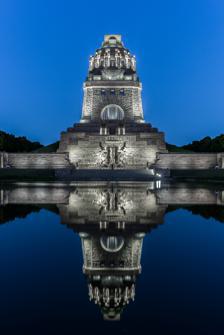
Building: Monument to the Battle of the Nations
Country: Germany
Year built: 1913
Monument in Leipzig, Germany Monument to the Battle of Nations Völkerschlachtdenkmal The monument at night in 2015 51°18′44″N 12°24′47″E / 51.31222°N 12.41306°E / 51.31222; 12.41306 Location Leipzig , Saxony , Germany Designer Bruno Schmitz Material Granite-faced concrete Length 80 metres (260 ft) Width 70 metres (230 ft) Height 91 metres (299 ft) Beginning date 18 October 1898 Opening date 18 October 1913 Dedicated to Battle of Leipzig The Monument to the Battle of the Nations ( German : Völkerschlachtdenkmal ) is a monument in Leipzig , Germany , to the 1813 Battle of Leipzig , also known as the Battle of the Nations. Paid for mostly by donations and the city of Leipzig, it was completed in 1913 for the 100th anniversary of the battle at a cost of six million goldmarks . The monument commemorates the defeat of Napoleon 's French army at Leipzig, a crucial step towards the end of hostilities in the War of the Sixth Coalition . The coalition armies of Russia , Prussia , Austria and Sweden were led by Tsar Alexander I of Russia and Karl Philipp, Prince of Schwarzenberg . There were Germans fighting on both sides, as Napoleon's troops also included conscripted Germans from the left bank of the Rhine annexed by France, as well as troops from his German allies of the Confederation of the Rhine . The structure is 91 metres (299 ft) tall. It contains over 500 steps to a viewing platform at the top, from which there are views across the city and environs.  The structure makes extensive use of concrete , and the facings are of granite . It is widely regarded as one of the best examples of Wilhelmine architecture. The monument is said to stand on the spot of some of the bloodiest fighting, from where Napoleon ordered the retreat of his army. It was also the scene of fighting in World War II, when Nazi forces in Leipzig made their last stand against U.S. troops. History The War of the Sixth Coalition and the Battle of Leipzig A painting by Russian A.I. Zauerweid , depicting the Battle of the Nations Following the French Revolution , France had waged a number of wars against its European neighbours. Napoleon Bonaparte had taken control of the country, first as Consul from 1799, and reigned as Emperor of the French under the title Napoleon I since 1804. Over the course of the hostilities, the Holy Roman Empire had ceased to exist following the abdication of Emperor Francis II , bowing to Napoleon's pressure, including the foundation of the Confederation of the Rhine from various former members of the Empire. The War of the Fifth Coalition in 1809 had ended with another defeat for the joint forces of the Austrian Empire , United Kingdom , Spain , and Portugal against the French and their German allies. Following Napoleon's unsuccessful invasion of Russia in 1812, Prussia joined the countries already at war with France to begin the War of the Sixth Coalition in March 1813. During the early part of the campaign, the allied forces against Napoleon suffered defeats at Großgörschen (2 May) and Bautzen (20–21 May), being driven back to the river Elbe . However, due to lack of training in his newly recruited soldiers, Napoleon was unable to take full advantage of his victories, allowing his enemies to regroup. Following a ceasefire , Austria rejoined the Coalition on 17 August. The French advantage in numbers was now reversed, with the Coalition forces counting 490,000 soldiers to Napoleon's 440,000. Between 16 and 19 October 1813, the Battle of the Nations outside Leipzig was the decisive one in the war, cementing the French defeat and temporarily ending Napoleon's rule. The Emperor was exiled to Elba in May 1814, but briefly returned to power the following year, before being permanently banished following his defeat at the Battle of Waterloo . The Battle of the Nations was fought between France and their German allies against a coalition of Russian, Austrian, Prussian, and Swedish forces. About half a million soldiers were involved and at the end of the battle, around 110,000 men had lost their lives, with many more dying in the days after in field hospitals in and around the city. The scope of the fighting was unprecedented. Remembrance of the Battle of the Nations between 1813 and 1871 A celebration with Emperor Francis I of Austria on the first anniversary of the Battle of Leipzig at the Prater in Vienna on 18 October 1814. Events such as this took place in all of Germany on that day. In the immediate aftermath, both the Battle of Leipzig as well as the Wars of Liberation ( Befreiungskriege ), as they became known in Germany, soon established a controversial and divided culture of remembrance. For liberal thinkers and young, educated students, many of whom had fought in the wars, they resembled a starting point for a potential German unification into a national state. This sentiment was embodied in the mythologization of the Freikorps and Landwehr regiments, volunteer fighters against the French rule. On the other side, the monarchs of the German states as well as conservatives highlighted the role the princes had played in the struggle against Napoleon, seeing a growing desire for a German national state as an attack on their royal and noble positions. Ernst Moritz Arndt , a leading liberal and nationalistic writer, called for a commemoration of the battle throughout Germany. He pronounced that the anniversary on 19 October should be marked by festivities with "burning fires, festive 'folk' clothing, oak wreaths, and the ringing of bells". The first anniversary of the battle consequently was marked by celebrations across the German countries, including bonfires. However, in some territories such as Baden and Württemberg , such celebrations were prohibited, while in the Kingdom of Hanover , they were incorporated into the festivities around George III 's jubilee on 23 October. In Berlin , the capital of the Kingdom of Prussia , the main celebration was organised by the Turner movement, gymnastic clubs led by nationalist Friedrich Ludwig Jahn . Taking place at the Hasenheide , a park outside Berlin, the event was attended by several tens of thousands of people. Similar celebrations were held the following years. These included the Wartburg Festival in 1817, a nationalistic event commemorating both Martin Luther 's stay at the Wartburg as well as the Battle of Leipzig. However, following the Carlsbad Decrees of 1819 both the Burschenschaften , the nationalistic student groups, as well as the Turners , were outlawed, and commemoration of the Battle of Leipzig subsided over the following years. In the 1840s, the "Association for the Celebration of October 19" was established in Leipzig, partly reviving the remembrance of the event, however, only the anniversaries in 1838 and 1863 were "forcefully expressed". In 1863, for the battle's 50th anniversary, the city of Leipzig put up large festivities, inviting representatives from 200 German cities and several hundred veterans. The celebrations included nationalistic songs and the reading of poems, with between 25,000 and 30,000 people in attendance. First proposals for a monument at the site of the battle Historian and writer Ernst Moritz Arndt was the first to propose a large monument on the site of the Battle of Leipzig . Shortly after the Battle of Leipzig, Arndt called for a monument to be built at the site. In a pamphlet entitled " Ein Wort über die Feier der Leipziger Schlacht " ("A Word on the Celebration of the Battle of Leipzig"), he demanded that it "has to be constructed in such a way that it can be seen from all the streets around from which the allied armies moved to the bloody decisive battle. If it is to be seen, it has to be large and splendid – like a collosus, a pyramid, a Cologne Cathedral ". His plans included a 60 m (200 ft) high mound surrounded by oak groves, with a large cross on top. However, lack of political will prevented such a monument of being built at the time. Arndt, together with the painter Caspar David Friedrich , worked on a monument for Gerhard von Scharnhorst , who had died from injuries sustained in the Battle of Großgörschen, but received no support from state officials. In a letter to Arndt, Friedrich lamented in March 1814: "I am not at all surprised, that no memorials are being erected, neither to mark the great cause of the Volk , nor to the manganimous deeds of great German men. As long as we remain man-servants to the princes, nothing of this sort will happen." Other people came forward with plans for a large memorial as well, including Karl Sieveking and August von Kotzebue , the latter of whom suggested a 31 m (102 ft) tall Roman column with an Iron Cross on top, symbolising the victory of Germany against France, the "modern Rome". The architect Friedrich Weinbrenner proposed a fortress to be built outside Leipzig, at the top of which a pyramid was to be placed, with the quadriga that Napoleon had taken from the Brandenburg Gate in Berlin situated on it. On the other side of the political spectrum, the nobleman Adolph von Seckendorff put forward the plan for a simple monument to the Saxon government, which would bear an inscription reading "To the liberation of a strong land, Alexander , Franz , and Friedrich Wilhelm ", honouring the three monarchs who led the fight against Napoleon. While none of the proposals for Leipzig gained any support, a monument for the Wars of Liberation was erected in Berlin in 1821. Designed by Karl Friedrich Schinkel , it was a miniature of a gothic church tower situated on top of the Kreuzberg , bearing the names of twelve battles fought against the French. Its inscription, "From the king to the people who, at his call, nobly sacrificed their blood and chattels to the Fatherland", highlighted the role of the monarch over that of the people. The cornerstone, laid down in 1863, in a drawing from around 1880 On the first anniversary of the battle, in 1814, a 18 m (59 ft) tall wooden cross was placed as a monument on the village green close to the burned out church in Probstheida. Attached to it was a collection box for donations in order to rebuild the church. Originally envisioned by both the citizens of Leipzig as well as the Russian military command as the place for annual celebration of the battle, the cross was removed by the winter of the same year, following the division of the Kingdom of Saxony at the Congress of Vienna . In 1817, a monument to Józef Poniatowski , a Marshal of the French Empire who had died in the battle, was placed by his sister and Polish veterans near the battle site. After the establishment of the "Association for the Celebration of October 19", more small monuments started to be built. The family of Karl Philipp, Prince of Schwarzenberg also placed a monument in his honour at the site, in 1838. In 1843, a sandstone monument was erected at "Napoleon Hill", where the Emperor had supposedly watched the battle. Two years later, the local government of Leipzig established another monument, commemorating the entrance of the victorious forces into the city. Until 1863, seven memorial stones were also placed to mark decisive points of the battle, which still remain to this day. In the same year, on the 50th anniversary of the Battle of Leipzig, city officials also funded the restoration of the monument they had erected in 1845. During the same festivities, a cornerstone for a future grand monument was placed by Leipig's mayor Karl Wilhelm Otto Koch, and 23 cities from all around Germany, including Vienna , Hanover , and Dresden , pledged money for its construction. A competition for the design of a bigger monument was also started for the anniversary, without success. However, the Unification of Germany and the subsequent foundation of the German Empire temporarily halted plans for a monument, since public conscience turned towards the more recent military victories. The commemoration of the Battle of Leipzig as a decisive one in German history was replaced by the Battle of Sedan and the city of Leipzig erected a monument to the German unification in its centre in 1888. Steffen Poser, head of the Museum of the Monument for the Battle of the Nations, wrote: "[T]he foundation of the German Empire deprived the monument project of what had been its basis for legitimacy so far—namely, the desire for German unification, the leitmotif , which had been missing at the time." Construction The monument under construction in 1912 In 1894, Clemens Thieme ( de ), a member of the Verein für die Geschichte Leipzigs (Association for the History of Leipzig) learned during a meeting of the association about the past plans to build a monument. Interested in resuming the project, Thieme, who was also a member of the Apollo masonic lodge and represented the National Liberal Party in Leipzig's city parliament, proposed the project during a meeting and gained the support of his fellow masons. Later that same year, he founded the Deutsche Patriotenbund (Association of German Patriots) which raised, by means of donations and a lottery, the funds necessary to construct the monument for the 100th anniversary. The projected cost was set at ℳ 6,000,000 (€32,904,393 in 2025). The following year, the city of Leipzig donated a 40,000-square-metre (9.9-acre) site for the construction. A first competition to find an architectural design was started in August 1895, with prizes for the best handed out. During the first round, only 32 design were handed in, with first prize going to Karl Doflein from Berlin. However, the Patriotenbund was unhappy with the results on the grounds that they were not innovative enough and none was eventually chosen for the monument. In the second round of the competition, which started in August 1896, participation was much larger, with 71 drafts submitted. The jury met to discuss on 21 and 22 December of the same year, with first prize this time going to Wilhelm Kreis . Bruno Schmitz , an architect from Berlin who had earlier designed both the Kyffhäuser Monument in Thuringia as well as the Deutsches Eck in Koblenz , won fourth prize with a design of a round tower with a dome on top. The Patriotic Association was again not convinced of the winning design and contemplated a third round, but in order not to lose more time, eventually decided to give the commission to Schmitz, who was the most well-respected German architect of the time. While Schmitz was the principal architect, Thieme took great influence on the design, leading to the monument having a distinctive character from Schmitz' earlier work. Schmitz delivered a new design in June 1897, which resembled the final result. This was approved by the Patriotic Association on 18 October 1897 and then presented to Emperor Wilhelm II for approval. In August, the design was presented during the Große Berliner Kunstausstellung in August 1898, where it won a prize. Several more design changes, especially to the top of the building, were made in the followings years. A ground-breaking ceremony was held prior to the start of construction on 18 October 1898, the 85th anniversary of the battle. A total of 82,000 cubic metres (107,000 cu yd) of earth were moved in the following two years until suitable subsoil for the foundation was found. Construction then commenced in mid-September 1900, at which time the original cornerstone from 1863 was moved to the new location. The foundation slab, 70 m (77 yd) times 80 m (87 yd) in area and 2 m (2.2 yd) thick, was constructed from concrete , as was a total of about 90 per cent of the entire monument. Concrete, a relatively new material at the time, was used for the first time in such a large structure. Proponents in expert literature argued for an iron construction as granting more stability, but the factors of cost and higher creative freedom ultimately led to the use of concrete. Work on the foundations alone took five years. In total, 26,500 granite blocks and 120,000 cubic metres (160,000 cu yd) of concrete were used for the entire structure. Due to the use of state-of-the-art machineries, such as traction engines, lifts, a concrete mixer, and a cable railway for transporting gravel, construction was finished on schedule, in time for the 100th anniversary of the battle in 1913. The financing, which had originally been thought to rely solely on donations and a lottery, ran out, leading the city of Leipzig to subsidise the remaining costs. The keystone was laid on 13 May 1912 by Thieme. Final works were done over the remaining year, including a late decision to add glass windows around the Ruhmeshalle to safeguard it from the weather. On the 18th of October 1913 the Völkerschlachtdenkmal was inaugurated in the presence of about 100,000 people including the Emperor, and all the reigning sovereign rulers of the German states. At the time of completion, it was the tallest monument in Europe. Design of the Monument Style Outside view of the front of the monument (2014) Schmitz constructed the monument over an artificial hill and selected a pyramidal shape for a clear view of the surroundings. The base is 124 metres (407 ft) square. The main structure, at 91 metres (299 ft), is as of 2013 still the tallest monument in Europe. Poser places the monument in a line of tradition of similar national monuments of the 19th century. The design deviates consciously from the style of the Wilhelmine period of the time, as the architects attempted to develop a distinctly German style in architecture and sculpture. A "multitude of symbols and metaphors", as Poser writes, "makes a clear characterisation of the Monument difficult even today." Many of the sculptures reflect the masonic ideas of the members of the Patriotenbund , aimed at introducing them to the general public through the monument. Unlike many monuments and buildings of the era, the monument lacks classicist style elements, instead borrowing from the architecture of ancient Mesopotamia and Egypt . Thieme, who made frequent adjustments to Schmitz's design, most often under the premise of cutting costs, worked together with the Art Nouveau sculptors Christian Behrens and his apprentice Franz Metzner . Following Behrens' death in 1905, Metzner completed the work, mainly on the sculptures on the inside and top of the monument. When Behrens died, the sculpture of Archangel Saint Michael , the relief of the battle scene and the heads of Emperor Frederick I , better known as Barbarossa , had been completed and delivered to the building site in 1904. Description of the Monument Exterior of the structure At the front side of the monument, a 19 m (21 yd) high and 60 m (66 yd) wide relief depicts a battle scene. The centre piece of the relief is a sculpture of the Archangel Saint Michael, symbolising the personification of God's support for the German soldiers. Above Michael, an engraving reads " Gott mit uns " ["God with us"]. To either side of the archangel, furies carry the firebrand of war, while two eagles symbolise the "newly won freedom". On both sides of the relief, lateral staircases with 136 steps lead to the second story and the entrance of the crypt. The staircases are decorated with large heads of Frederick I, reminding of the myth of a sleeping emperor and "as expressions of the people's hopes for better times". At the top of the monument, of the outside of the dome roof, stand twelve warrior statues, each composed of 47 granite blocks and 13 m (14 yd) tall, meant to remind of the Germans' will to defend themselves. In the inaugural text about the monument, these statues were described as "guardians of freedom and pillars of justice". Archangel Michael Detail of a horse on the left side of the front relief View of the relief from the right side, with Gott mit uns inscription visible One of the heads of Barbarossa next to the staircases View of the guardian statues on the outside of the dome Close-up of the statues On the inside In the circle-shaped crypt on the first floor, sixteen statues of warriors ( Totenwächter ) are present, symbolically standing guard, two each in front of a total of eight 6 m (6.6 yd) high death masks. The crypt was meant as a symbolic tomb for the fallen soldiers of the battle. In the Ruhmeshalle (Hall of Fame) on the second floor, four large sculptures are placed facing each other, each meant to  symbolise an alleged virtue of the German people (bravery, strength of faith, people's strength, and sacrifice). Each of these sculptures is 9.5 m (10.4 yd) tall. Towering above the crypt is a 68 m (74 yd) high dome. Leading towards it, pillared windows are decorated with 96 smaller sculptures representing the suffering in war. The dome itself is filled with "324 almost life-sized equestrian statues representing the homecoming of the victors". The dome, 29 m (32 yd) in diameter, creates unusual acoustics which allow for concerts to take place within the inner hall. From the crypt, 364 steps lead visitors to the observation platform on top of the monument. View from inside the crypt with the guarding warriors and death masks visible Detailed view of guarding warriors next to a death mask Picture of the sculpture representing "People's strength" in the Ruhmeshalle Detail of the sculpture representing "Strength of faith" Dome of the memorial Details of the horse statues on the inside of the dome Surroundings View of the monument and the adjacent reflecting pool Schmitz also planned to create an accompanying complex for ceremonies that would include a court, a stadium and parade grounds. However, only a reflecting pool and two processional avenues were ultimately completed. Surrounding the monument are oaks, considered to have been a symbol of masculine strength and endurance to the Germanic people of antiquity. The oaks are complemented by evergreens, symbolising feminine fecundity, and they are located in a subordinate position to the oaks. In the background can be seen the City-Hochhaus and the New Town Hall . Reception The architectural style of the monument was immediately divisive even among contemporaries. While commentators from the völkisch -nationalistic side hailed it as a major artistic achievement, people from the political left, like Social Democrats , described it as a "heap of rocks", which had "nothing to do with art". The style proved influential, for instance in Eliel Saarinen 's design for a new parliament building in Canberra in 1912. Reception and usage of the monument through the decades World War I and Weimar Republic Originally intended by the Association of German Patriots as a symbol for the achievement of German unity after a long period of struggle throughout the 19th century, the monument was soon accepted as a Nationaldenkmal (national monument), with different groups projecting different symbolism onto it. At the time of its opening in 1913, the Patriotic Association declared in a publication that the monument symbolized a connection from the Wars of Liberation to " Sedan and Versailles ", meaning the foundation of the German Empire in 1870/71. During World War I , the monument was used by the Association to host events supporting the war effort, such as rallies to raise war bonds or celebrations of the birthday of Field Marshal Paul von Hindenburg . As the war neared its end, the focus of events shifted more towards the monument's original intention. Instead of remembrance for the fallen of a battle one hundred years prior, it now became a site for grieving of the recent dead on the battlefield, such as during a large church service for remembrance of the fallen on 24 June 1918. The centenary event of the Gustav-Adolf-Verein on 18 September 1932 During the interwar period of the Weimar Republic , the monument was still controlled by the Association of German Patriots, who restricted who was allowed to use it and how. Ideologically, the Association was most closely linked with the German People's Party , and both institutions held a common October celebration at the monument on the anniversary of the Battle of Leipzig. In the years after World War I, the monument was commonly used for remembrance events for fallen of the conflict as well as events focused on the territorial losses suffered by Germany with the Treaty of Versailles . The Association thereby closely associated the monument with nationalistic tendencies within the Republic. On 27 April 1924 for instance, the Association of German Patriots hosted a celebration for the 40th anniversary of the foundation of the now lost German overseas colonies . Alongside the annual celebration surrounding the anniversary on the Battle of Leipzig, in October 1925, the monument hosted the first German Reichskriegertag (Imperial Day of the Warrior), celebrating German veterans and the fallen soldiers of the World War. The last big event during the Weimar years came from 18 to 20 September 1932, when the Gustav-Adolf-Verein , a society under the Evangelical Church in Germany , celebrated its one-hundredth anniversary with participation of right-wing organisations such as the Nazi Party 's Sturmabteilung (SA), the Stahlhelm and others. Steffen Poser described the monument in the interwar years as a site used mainly by institutions working against the democratic, republican system. Nazi Germany and World War II Following the rise of the Nazi Party to power and Adolf Hitler 's appointment as Chancellor of Germany , the monument was quickly turned into a meeting ground meant to symbolise the völkisch (ethnic) unity of the nation and the subservience of the individual to the collective. On 16 July 1933, the Nazi Party held their first big rally at the monument, culminating in a speech by Hitler. On 10 June 1934, the now state party organised a rally in support of the Territory of the Saar Basin rejoining Germany in advance of the referendum held the following January . Just one week later, on 17 June 1934, the monument served as the site of a service attended by around 50,000 Christians, who under the lead of Ludwig Müller , Reichsbischof (bishop of the Reich ), pledged allegiance to the Nazi movement. The annual celebrations of the Battle of Leipzig continued under Nazi rule, now accompanied by representation of the army, police, and the SA. This included a large event for the 125th anniversary in 1938, which was advertised with a weeks-long advertisement campaign that drew a direct line between the Napoleonic Wars and National Socialism . One pamphlet read: "What fatefully began with the victory at Leipzig, ended in a bitter tragedy for the German People, over which the curtain was only drawn on 30 January 1933". Following the outbreak of World War II and in particular after the German war effort turned towards defeat in 1943, the annual celebrations became smaller and more muted. On Christmas Day 1943, the monument was for the first time used to mourn civilian deaths, as the citizens of Leipzig gathered to remember the victims of the bombing of the city on 4 December 1943 . In 1944, the celebration of the anniversary of the Battle of Leipzig was called off altogether, as the Allied forces advanced on Germany. During the war, an anti-aircraft gun ( Flak ) position was established on top of the monument. When the US Army captured Leipzig on April 18, 1945, the monument was the last stronghold in the city to surrender. 300 soldiers, men of the Volkssturm and boys of the Hitler Youth under the command of Oberst Hans von Poncet, were holding out in the monument, but after a direct artillery hit inside the structure, von Poncet was convinced to surrender following long negotiations. Under Communist rule (1945–1989) Historic reenactment of the Battle of Leipzig in the shadow of the monument in 1953 After World War II during the time of the separation of Germany, Leipzig was part of the Socialist German Democratic Republic , or East Germany. The ruling party, the Sozialistische Einheitspartei Deutschlands (SED), quickly moved to change the monument's symbolism: the East German state was pictured as the continuation of a free, unified Germany while Konrad Adenauer 's policy of alignment with the Western Allies in West Germany was likened to the Confederation of the Rhine 's "betrayal" of Germany during the Napoleonic Era. In May 1952, East German leader Walter Ulbricht declared that "the victory over Napoleon was made possible [...] 1. through the organisation of a people's army [...] 2. through German-Russian alliance in arms", thereby drawing a connection to East Germany's alignment with the USSR . In 1953, the East German government hosted a large celebration of the 140th anniversary of the Battle of Leipzig, at the cost of 680,000 East German marks . Thousands of people assembled in Leipzig, leading parades through the city towards the monument. Equally, ten years later, in 1963, the anniversary was marked with a big event, joined by regiments of the Soviet army, highlighting the propaganda value of the monument and the Battle of Leipzig for a German-Russian alliance. Additional events were held at the monument, such as a celebration of the October Revolution on 15 October 1967, attended by around 60,000 people. For the 160th anniversary of the Battle of Leipzig in 1973, the exhibition housed within the monument was amended, now emphasising the aspect of German-Russian collaboration even further. Around the same time, the aspect of German unity lost importance, as a two-state solution was preferred under the new leadership of Erich Honecker . Towards the end of the 1980s, the monument more and more lost its character as a political site, as more entertainment-focused events were held, such as athletic competitions and concerts. During the last major anniversary of the Battle of Leipzig in 1988, the focus of the event, attended by around 100,000 people, was on the horrors of war and the need for peace. The monument since 1989 Following the Peaceful Revolution and German reunification in 1989 and 1990, the monument has largely lost its character as a site for political and historic events and now serves mainly as a tourist attraction and cultural event location, and as a recreational spot for the local population. In the local slang, the name Völkerschlachtdenkmal is often abbreviated as Völki . Restoration The monument during restoration (2011) Within a year of the monument's completion, it became apparent that water penetrating the joints between the natural stone ashlars and the concrete core was a problem. Some stone pieces had moved significantly by ice and frost, while water entering the core had no way to escape, as dampening technology was not available for decades after the construction had finished. As an effect, stairs and pathways became crooked. Moreover, shelling by U.S. troops at the end of the war had left damages to the rear side of the monument not addressed during the time of Communist rule. In addition, the effects of nature and pollution had blackened the outside of the structure significantly. Until the 1990s, no significant efforts were made to renovate the monument. In 2003, with funding available, such measures finally started, with a target completion end date of 2013, the 200th anniversary of the battle. The black discolouring of the façade was gradually removed. The pavement in front of the monument was relaid, while a large shell hole dating from World War II was patched up. Not all war damage was removed however, deliberately leaving open some signs of bullets and shell splinters as a reminder. A new drainage system was integrated into the structure to safeguard the building from future water damage. The monument was also made wheel-chair accessible for the first time through the addition of a lift. While some work could not be finished until 2013, the work on the exterior reflection pool was finished in 2018. Some more restoration is still set to be completed as of 2019 [update] . See also Kyffhäuser Monument Voortrekker Monument in Pretoria , South Africa , inspired by the Monument to the Battle of the Nations Centennial Hall in Wrocław (Breslau) Notes